Bernardino de Escalante

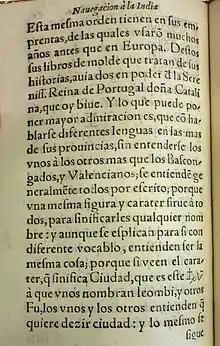
Folio 62, verso. See the (corrupted) character 城 (city)

Chapter XI of the "Discurso" discusses Chinese writing system, as well as education in China. While Escalante's description of the Chinese writing is generally similar to that given by da Cruz (absence of a phonetic alphabet; around 5000 different characters, each representing not just a syllable, but a particular meaning; usefulness of the written languages for communication between people who speak mutually incomprehensible languages of China, or even languages of other nearby countries such as Japan, Ryukyu, and Vietnam; writing in vertical columns), there are also significant differences. While da Cruz gives a first-hand account of the "purser" of a Chinese boat explaining to him the essentials of the writing system (after he had finished writing a note to the Vietnamese port authorities), Escalante gives an abstract textbook-type description. da Cruz gives the correct pronunciation ("tiem") of one character (the one with the meaning "heaven" - i.e., obviously, 天, whose modern Pinyin transcription is "tian"), but does not actually show the characters. Escalante's book shows 3 sample characters, even if quite deformed and hardly recognizable, while his phonetic values are harder to interpret.